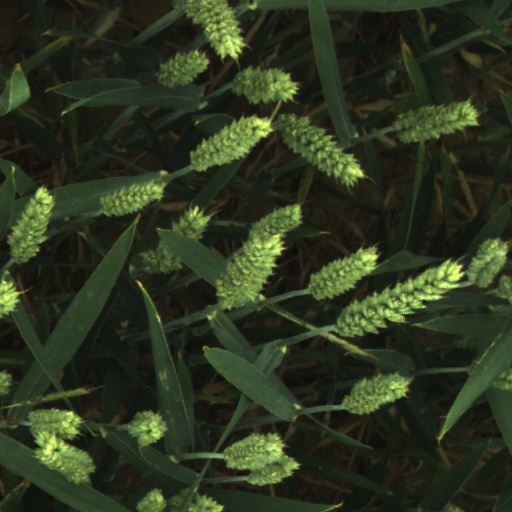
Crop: wheat